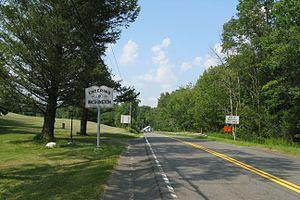
Washington est une ville du comté de Berkshire dans l'État du Massachusetts. Elle a été fondée en 1760.